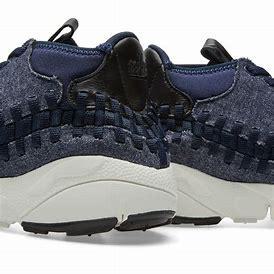
Brand: Nike
Model: Air Footscape Woven Chukka